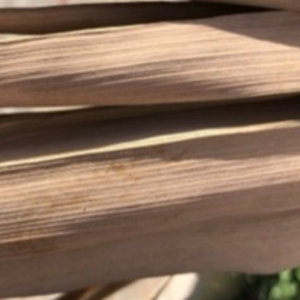
Label: Fusarium Wilt